Torrs Pony-cap and Horns

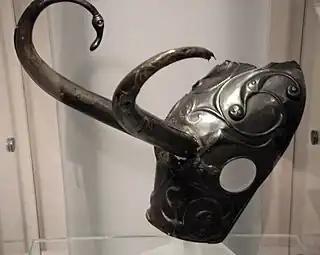
The Torrs Horns and Torrs Pony-cap, as displayed in 2011

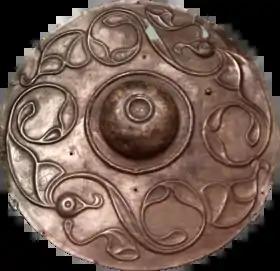
Comparable decoration on the Wandsworth shield boss, British Museum; the engraving (lower left) is especially similar to that on the horns.

The Torrs Horns and Torrs Pony-cap (once together known as the Torrs Chamfrein) are Iron Age bronze pieces now in the National Museum of Scotland, which were found together, but whose relationship is one of many questions about these "famous and controversial" objects that continue to be debated by scholars. Most scholars agree that horns were added to the pony-cap at a later date, but whether they were originally made for this purpose is unclear; one theory sees them as mounts for drinking-horns, either totally or initially unconnected to the cap. The three pieces are decorated in a late stage of La Tène style, as Iron Age Celtic art is called by archaeologists. The dates ascribed to the elements vary, but are typically around 200 BC; it is generally agreed that the horns are somewhat later than the cap, and in a rather different style.